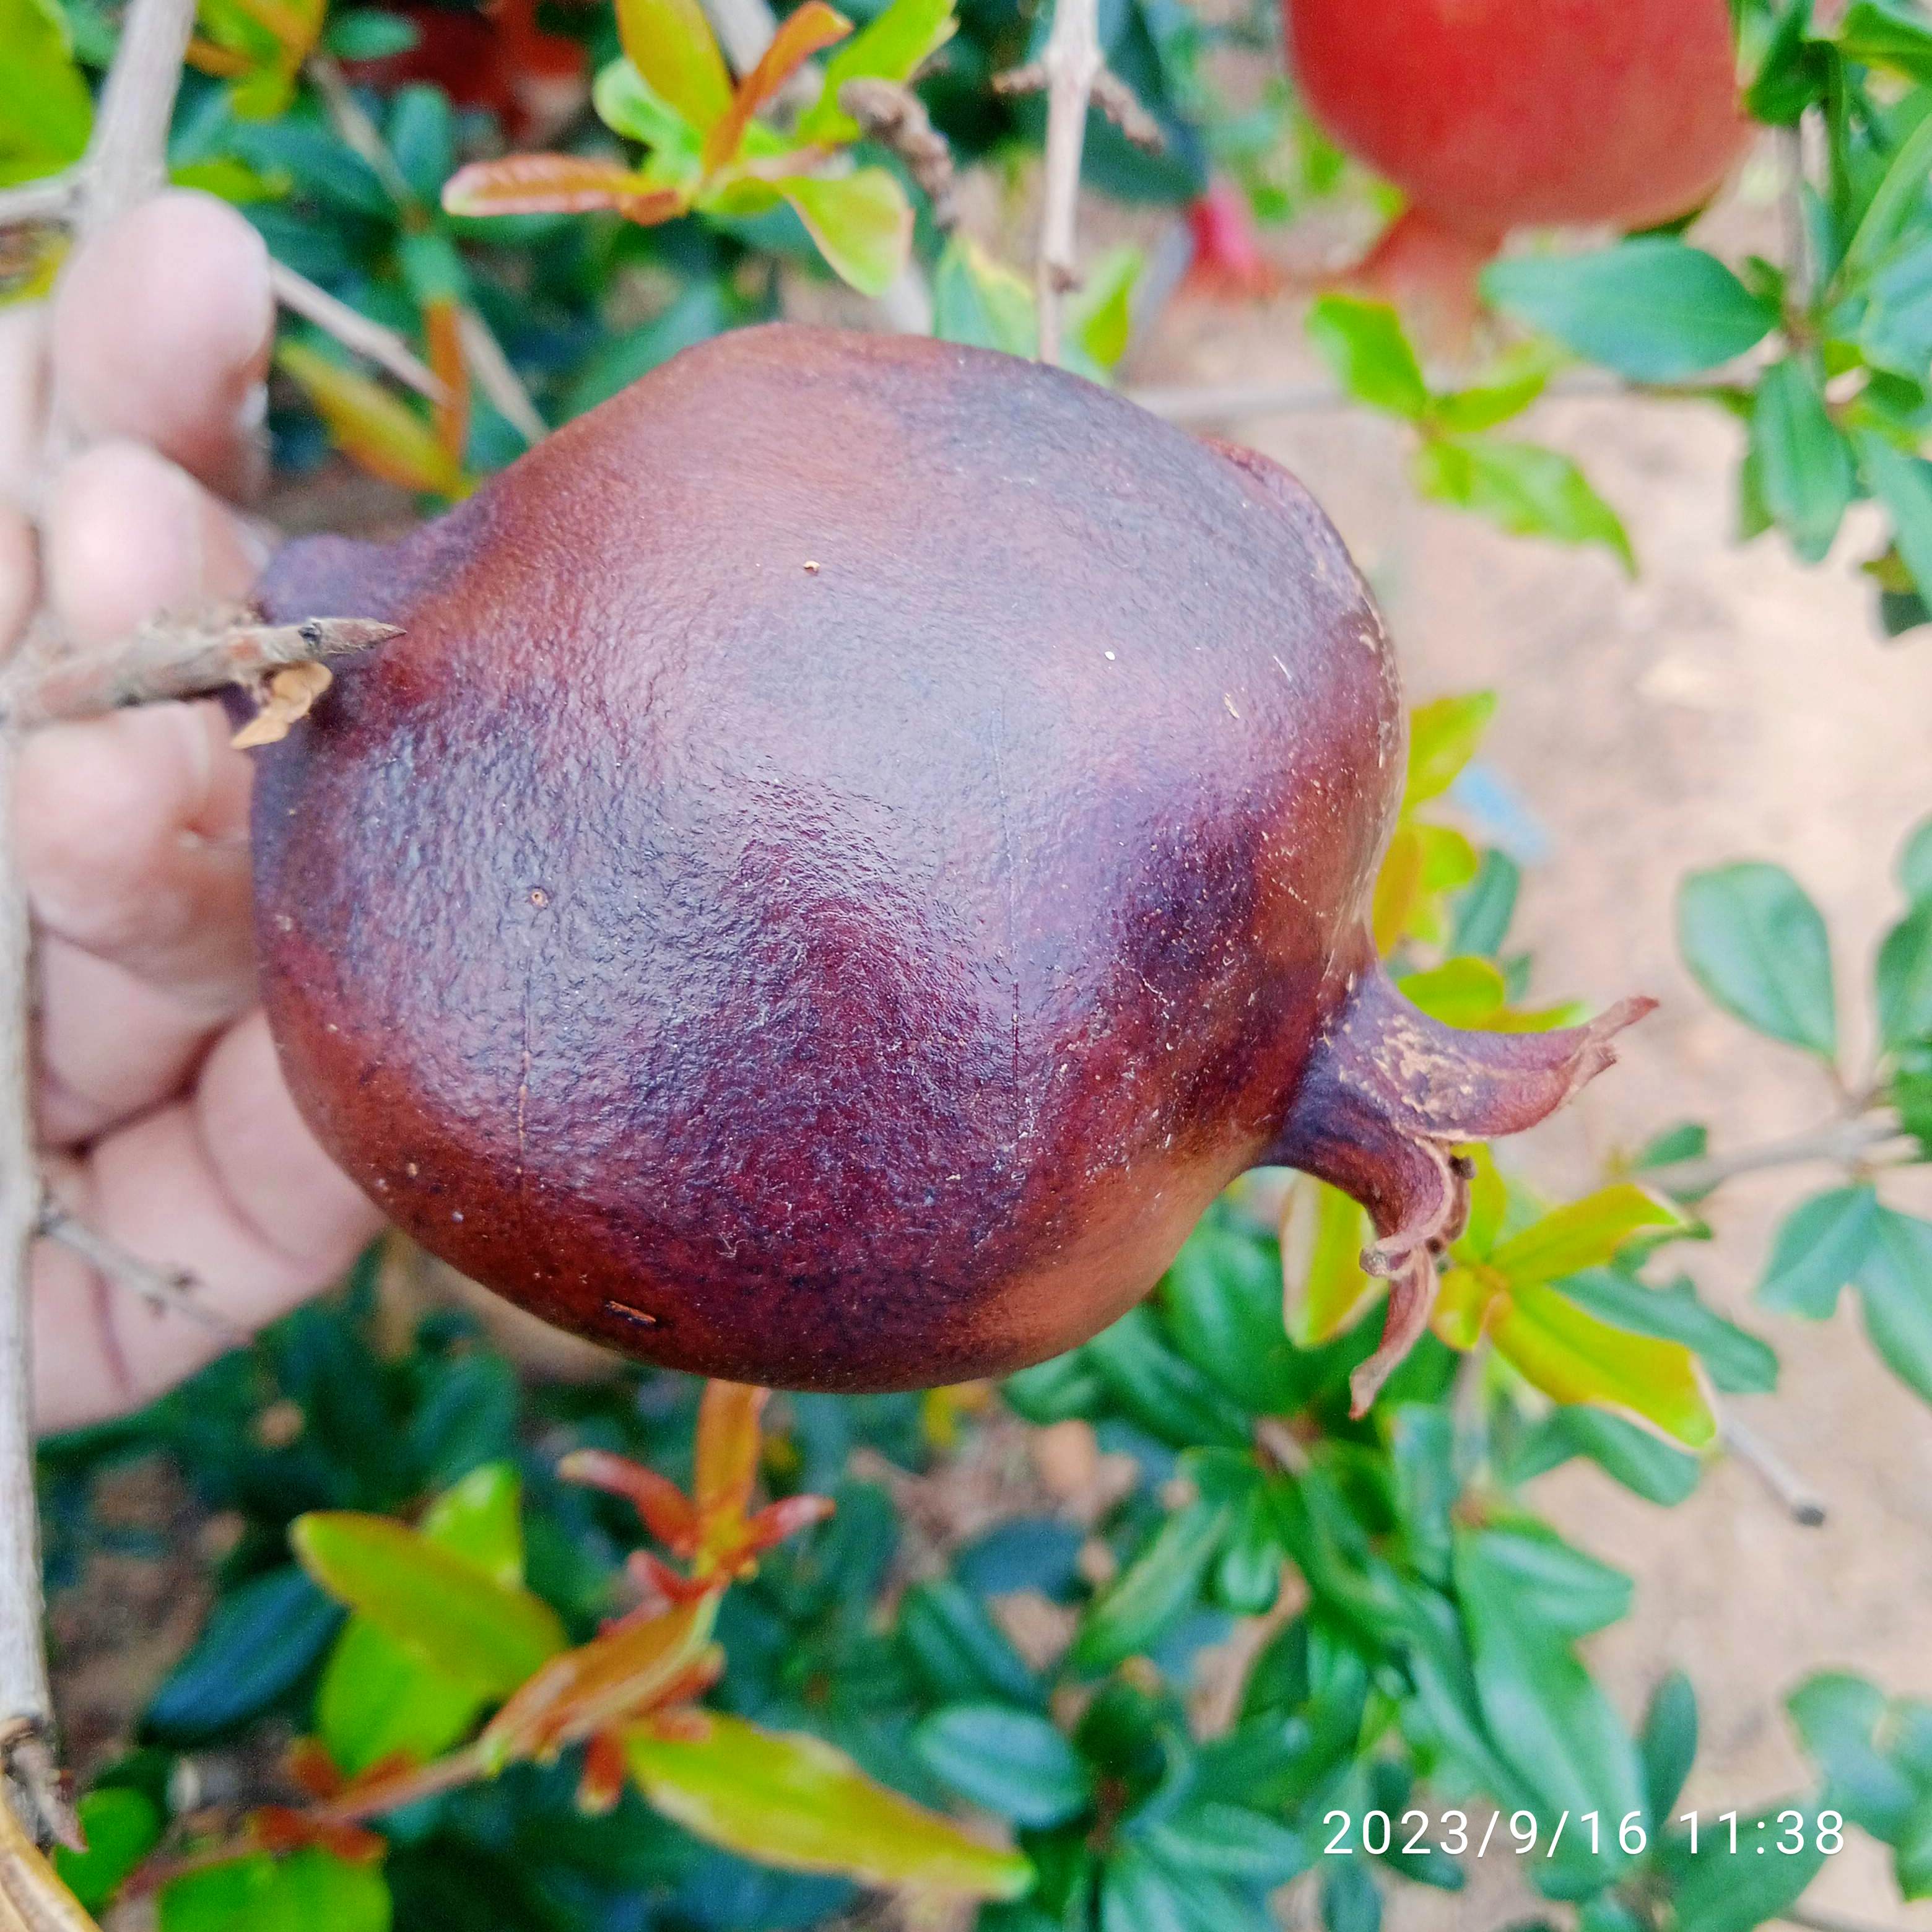
Label: Alternaria